Hallett & Rawson

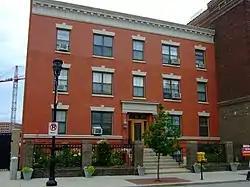
Hallett Flat-Rawson & Co. Apartment Building, Des Moines, Iowa

Hallett & Rawson was an architectural partnership in Iowa. George E. Hallett and Harry Rawson were partners. BBS Architects | Engineers is the continuing, successor firm; its archives hold plans of the original Hallett & Rawson firm. Works by the individual architects and the firm include a number that are listed on the National Register of Historic Places.